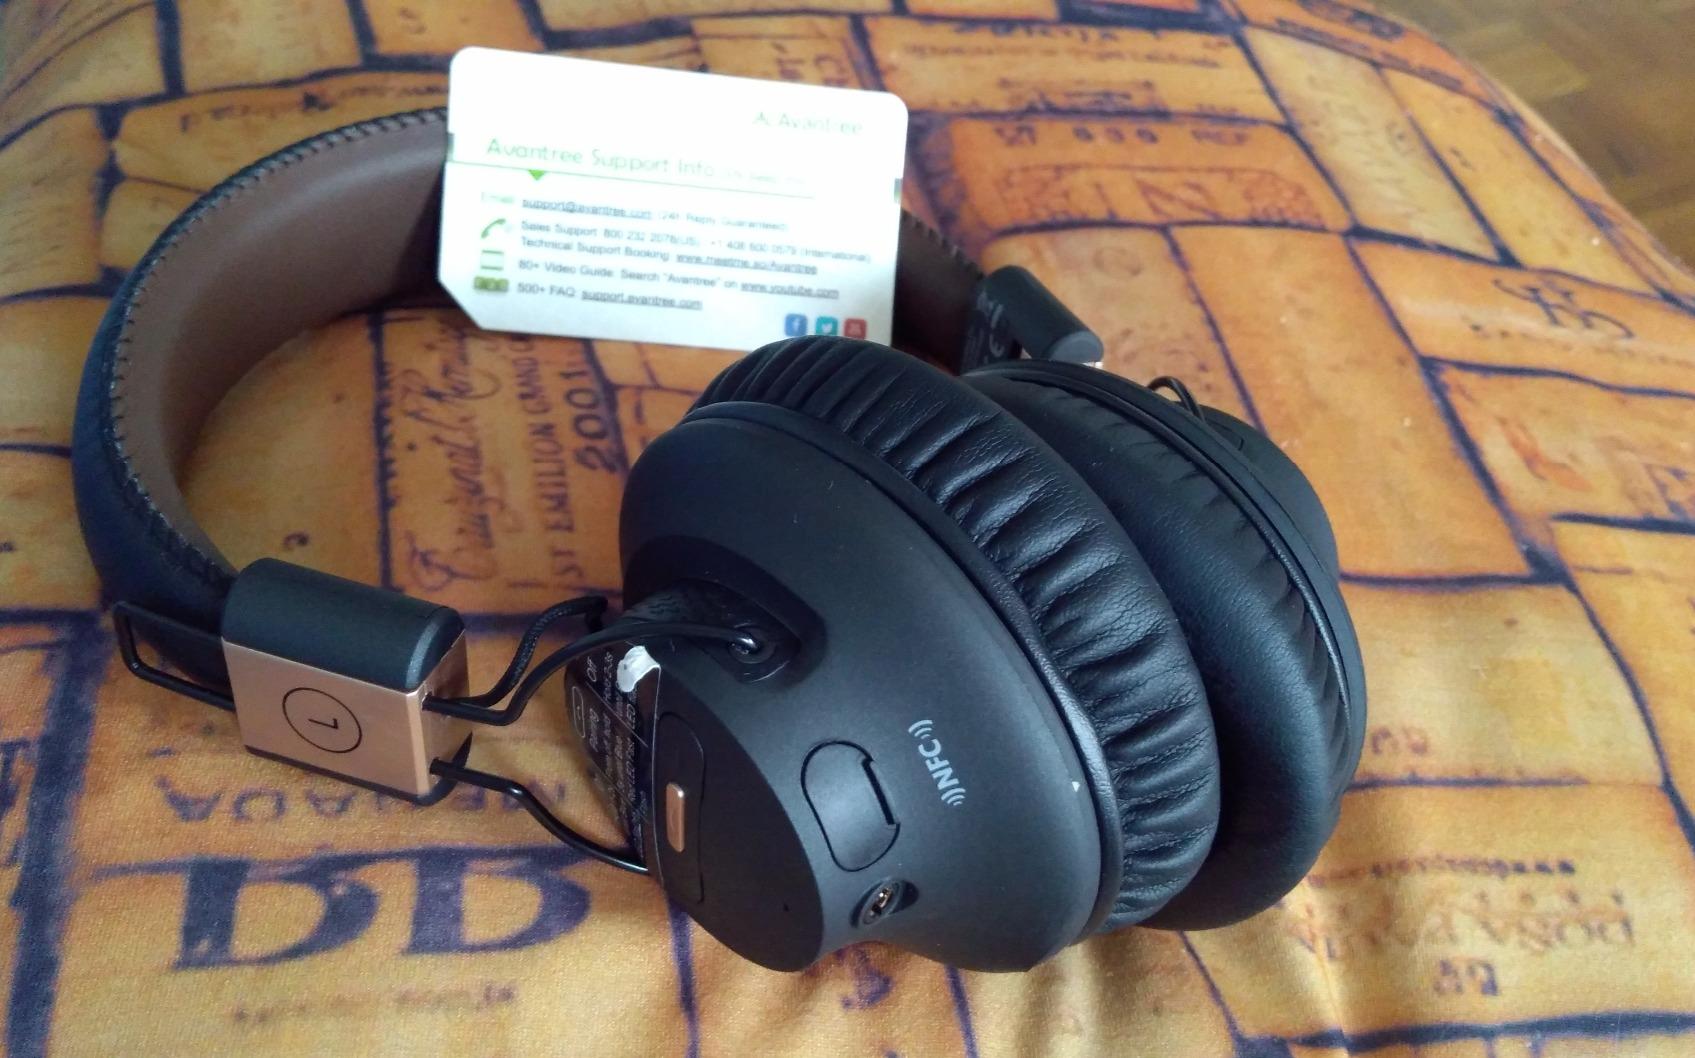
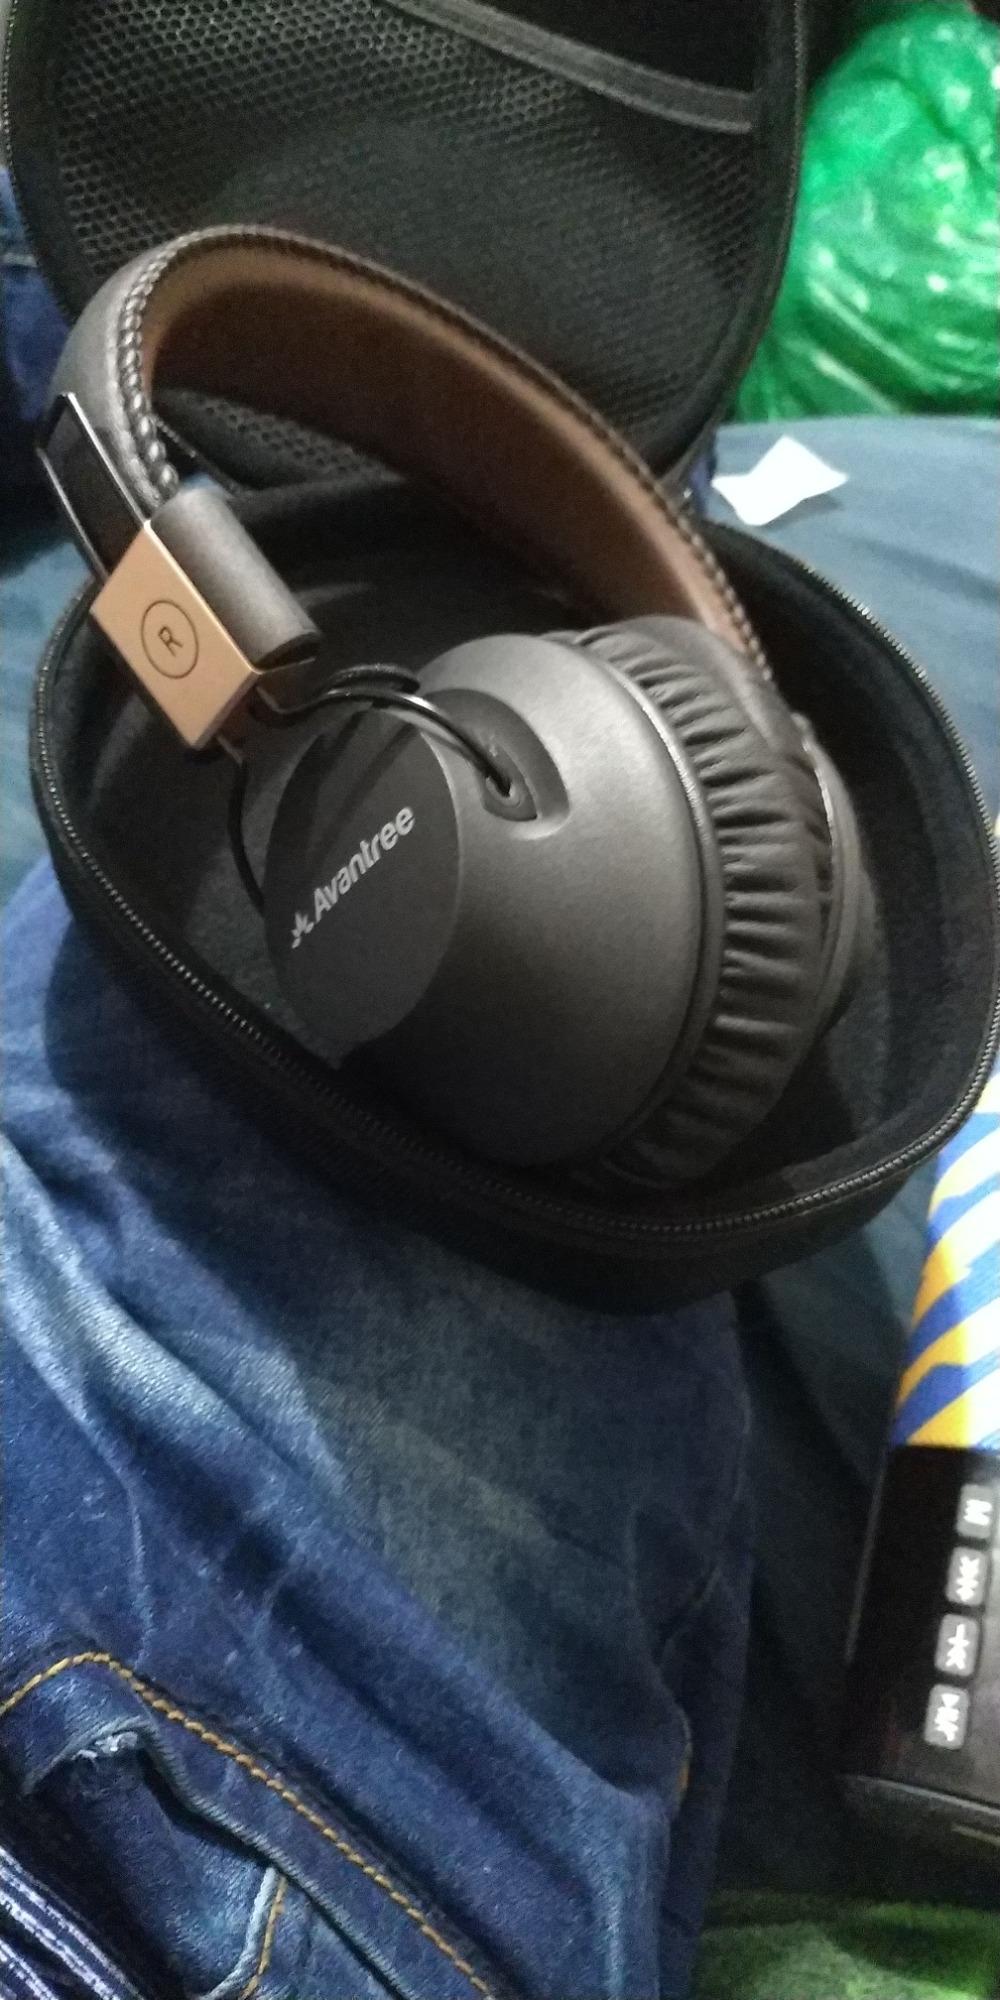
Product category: headphones
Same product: yes